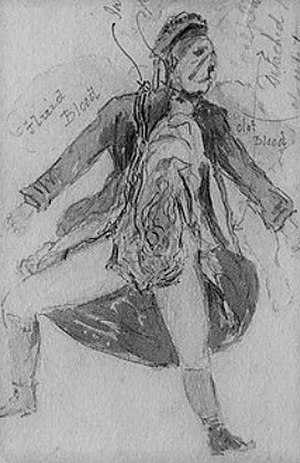
Jack the Ripper / Drab / De kanoniske fem
En polititegning af Catherine Eddowes, fundet ved Mitre Square.
"""Jack the Ripper"" er det mest kendte navn for den uidentificerede seriemorder, som mistænkes for at stå bag flere drab i det fattige Whitechapel-distrikt i London i 1888. Navnet kom fra et brev, som medierne publicerede. Det siges at være fra morderen. Brevet er måske skrevet af en journalist i et forsøg på at vække interesse for historien. Andre navne er ""The Whitechapel Murderer"" og ""Leather Apron"".